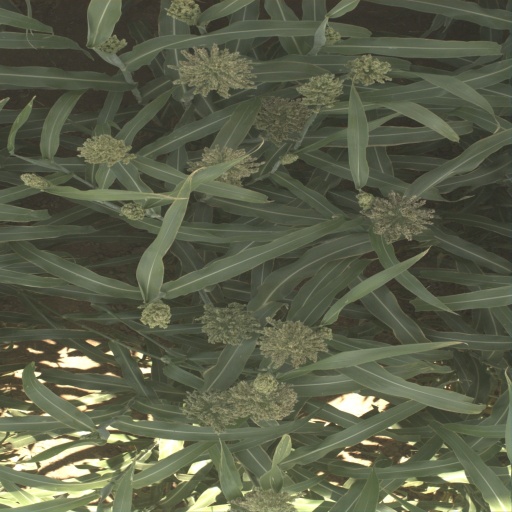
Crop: sorghum